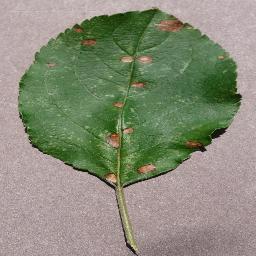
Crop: apple
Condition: black_rot